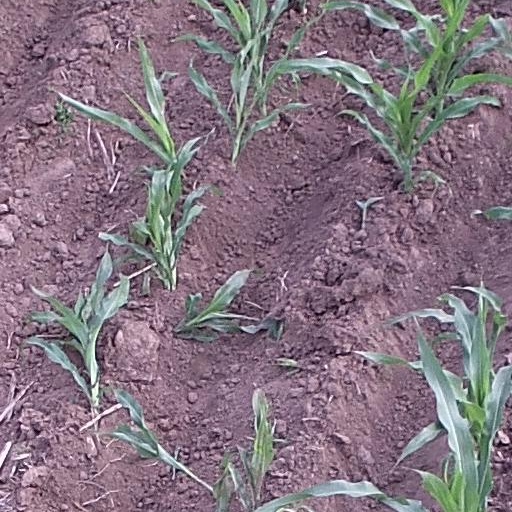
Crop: maize; corn